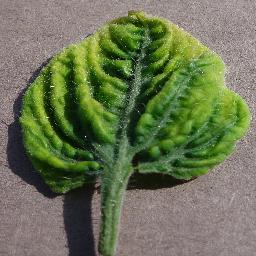
Label: Tomato___Tomato_Yellow_Leaf_Curl_Virus